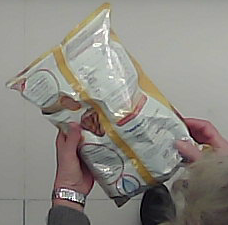
Product: lays_classic